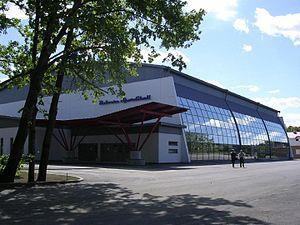
Le Rakvere Spordihall est une salle multi-sport située à Rakvere, elle a été inaugurée en 2004 et peut contenir jusqu'à 3 500 personnes.